Catriona Gray

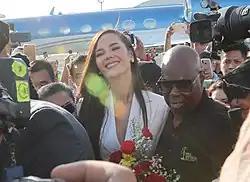
Gray returning to the Philippines after being crowned Miss Universe 2018

On December 20, 2018, Gray made a courtesy call with President Rodrigo Duterte at the Villamor Airbase in Pasay.